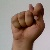
The image shows a hand gesture representing the letter 'T' in Indian Sign Language.